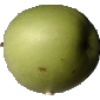
Label: Apple Granny Smith 1